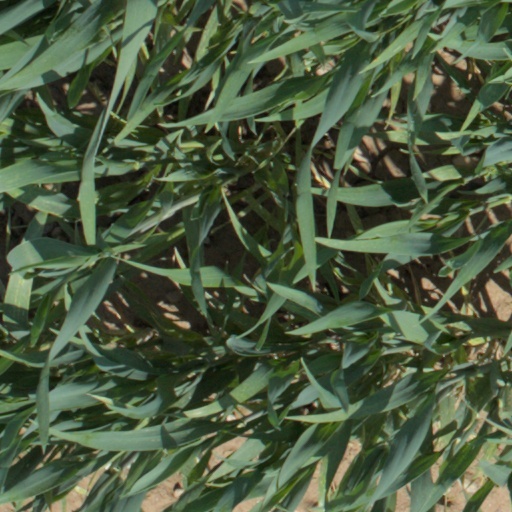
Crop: wheat